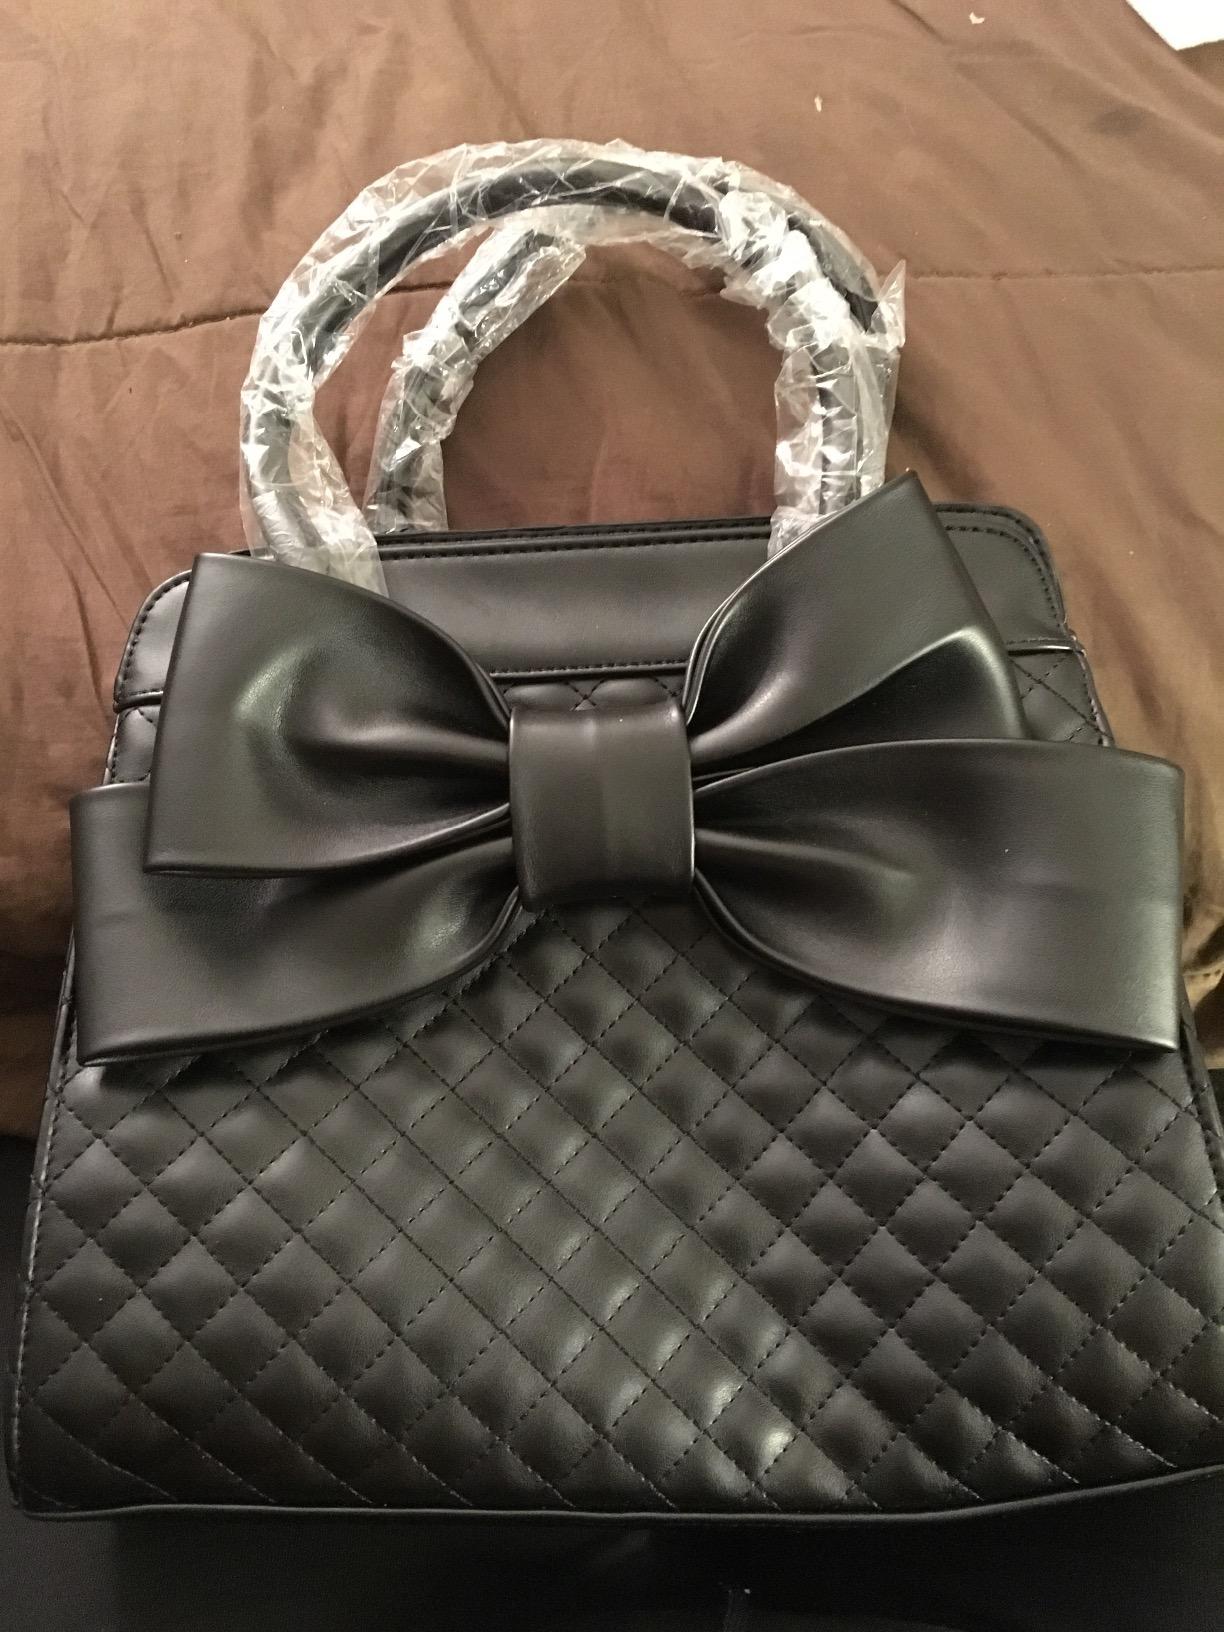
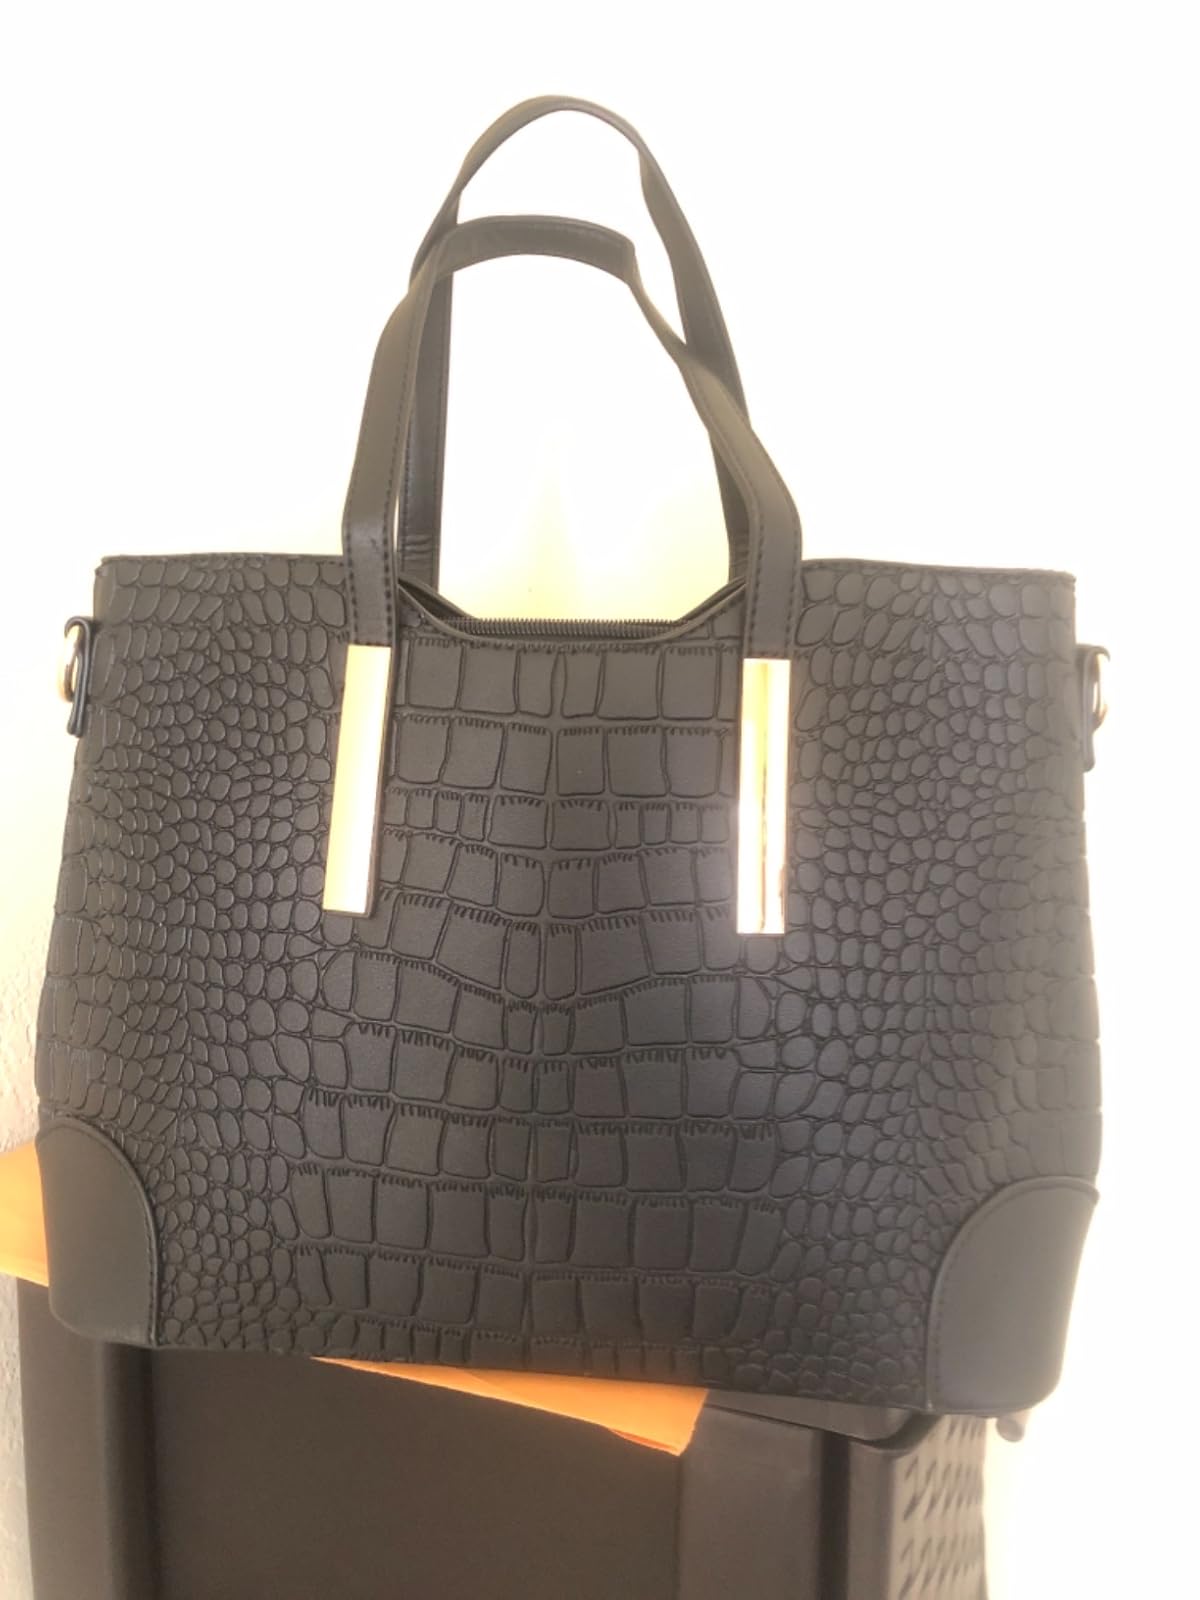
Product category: accessories_handbag
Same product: no